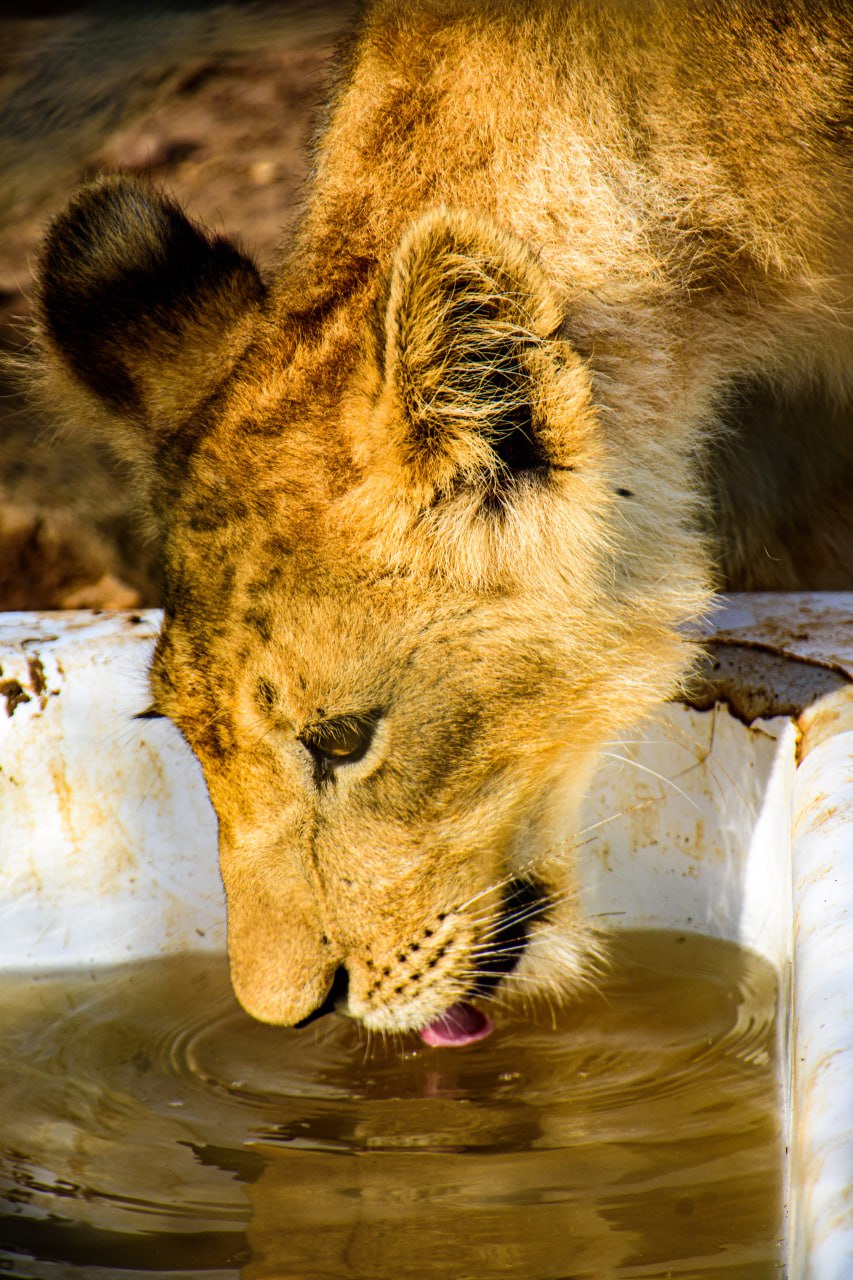
الوصف بالفصحى: شبلُ أسدٍ ذو فراءٍ ذهبي يميل برأسه ليشرب الماء بلسانه الصغير من حوضٍ أبيض
الوصف بالعامية السودانية: شبل صغير مدنقر راسه بشرب في مويه من الحوض
التصنيف: Agriculture & Livestock